Kaohsiung Twin Towers

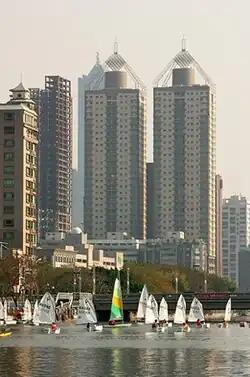

The Kaohsiung Twin Towers, also known as Illuna Towers, is a complex of twin residential skyscrapers completed in 1996 and located in Qianjin District, Kaohsiung, Taiwan. The height of the buildings are , comprising 35 floors above ground, with a floor area of . As of February 2025, it is the 20th tallest building in Kaohsiung.